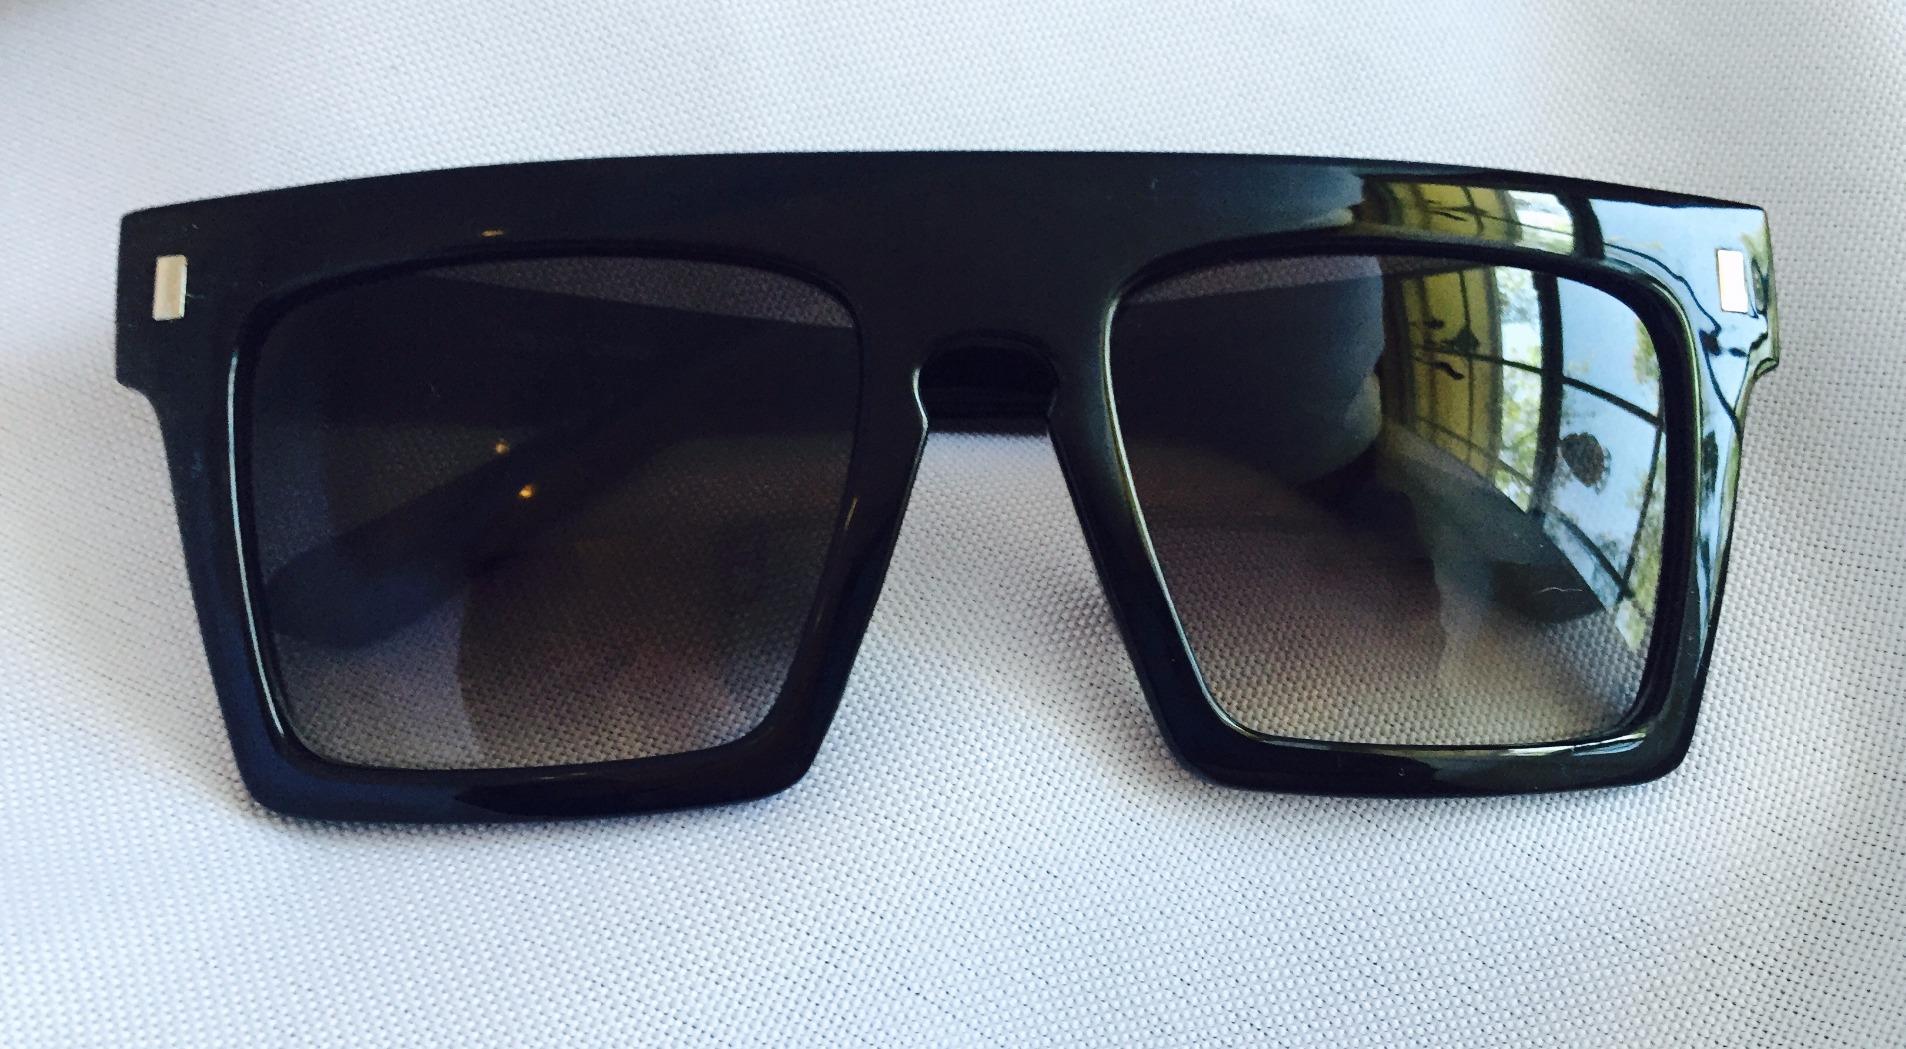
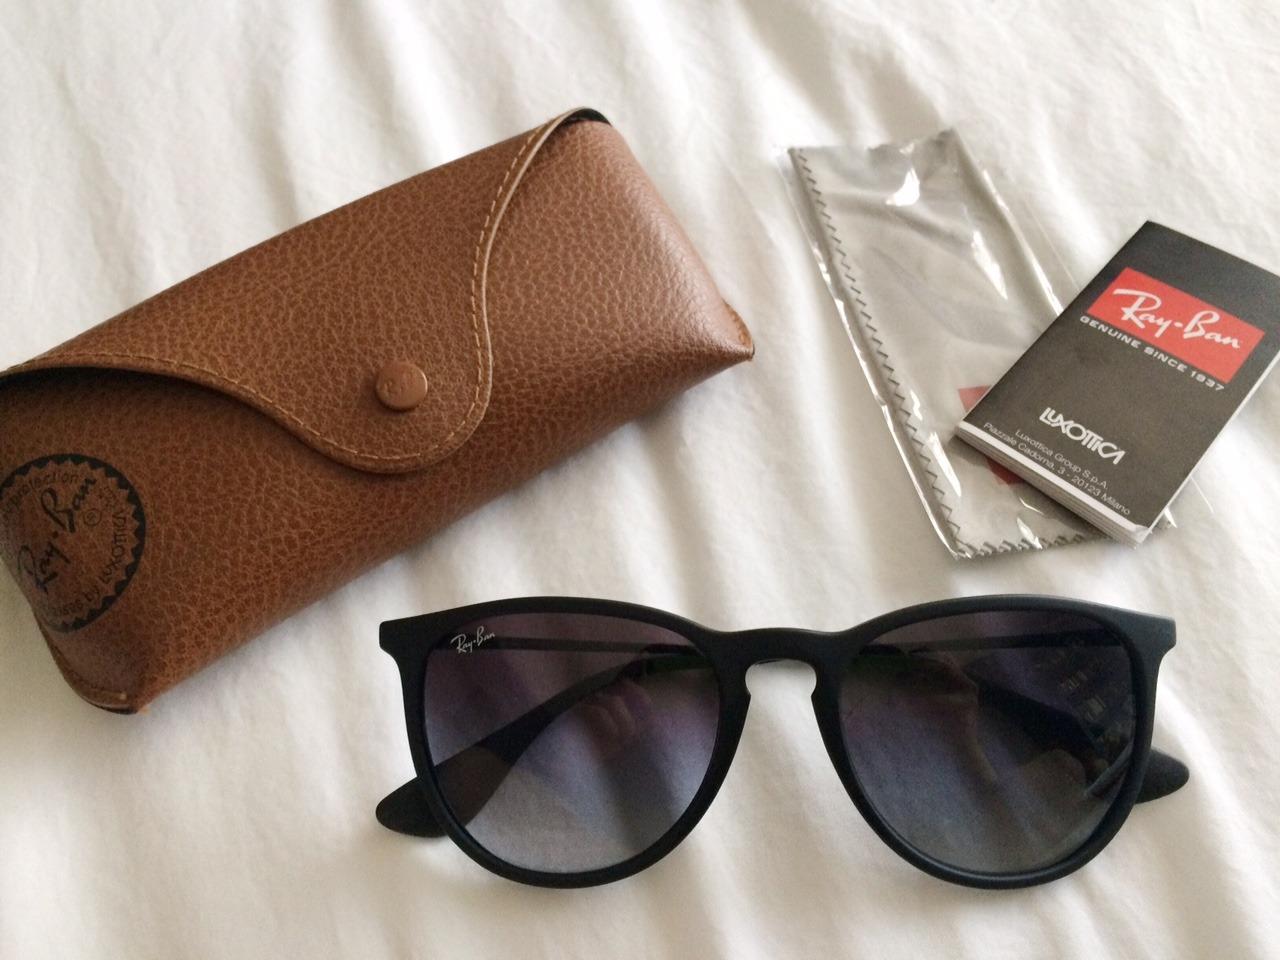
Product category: accessories_sunglasses
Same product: no